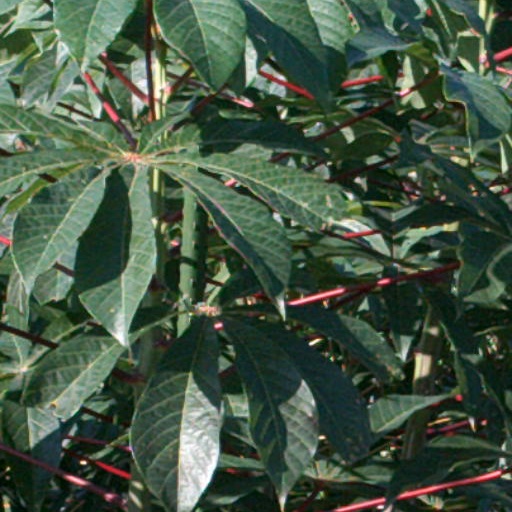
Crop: cassava